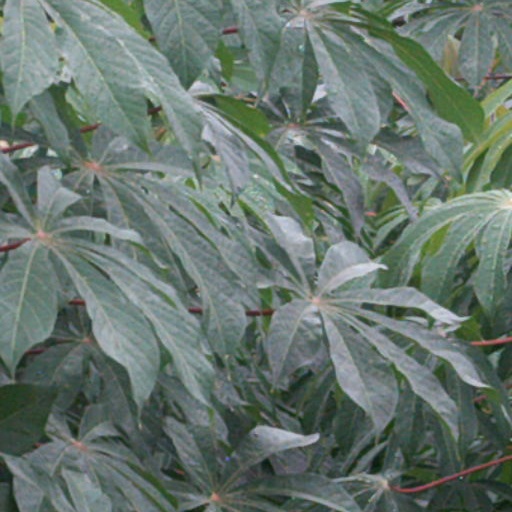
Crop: cassava